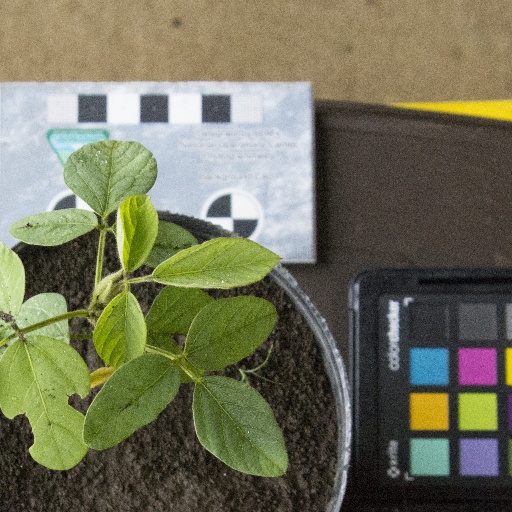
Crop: soybean